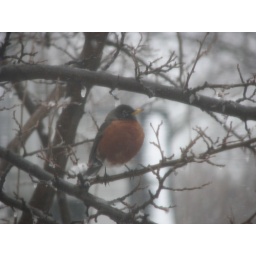
The first robin of winter... you can't see, but it is sitting in a tree full of other robins.